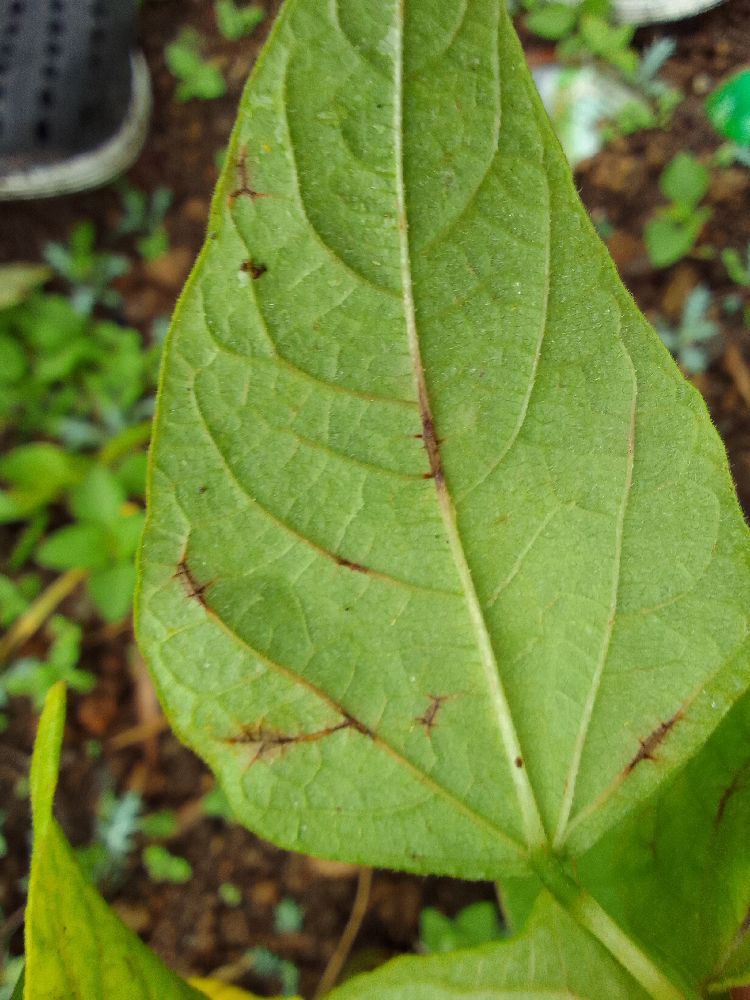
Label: anthracnose